Carr Fire

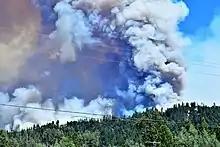
Smoke rising from the fire

The fire grew over and to 35 percent containment, as the fire burned into August 1. Late morning, evacuation orders were lifted for the Mary Lake Subdivision and, later in the day, residents were allowed back to Plateau Road. The City of Redding shut down their Carr Fire-related missing persons hotline as all missing people were accounted for. Shasta College, which served as an evacuation center, resumed normal services. Six people were reported as arrested for alleged looting or illegally being in evacuated areas. The area west of Lakehead, California, was closed to public access to allow for fire crews' safety. Thus far, the fire had destroyed 1,546 structures, including 1,058 residential and 13 commercial.